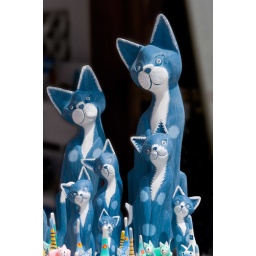
Ornamental blue cats on sale in Oia